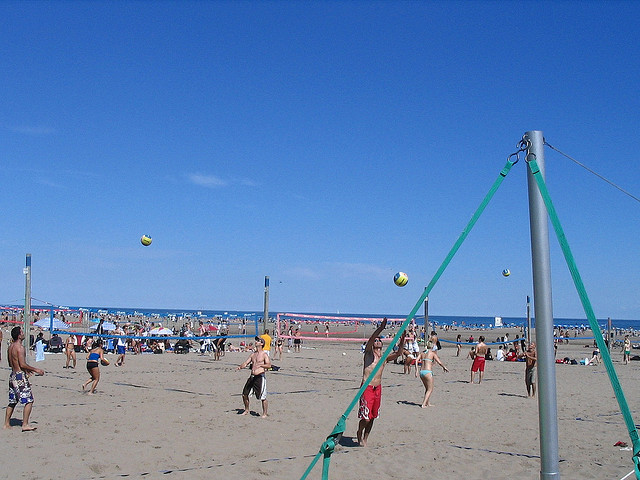
mọi người đang chơi bóng chuyền trên bãi biển